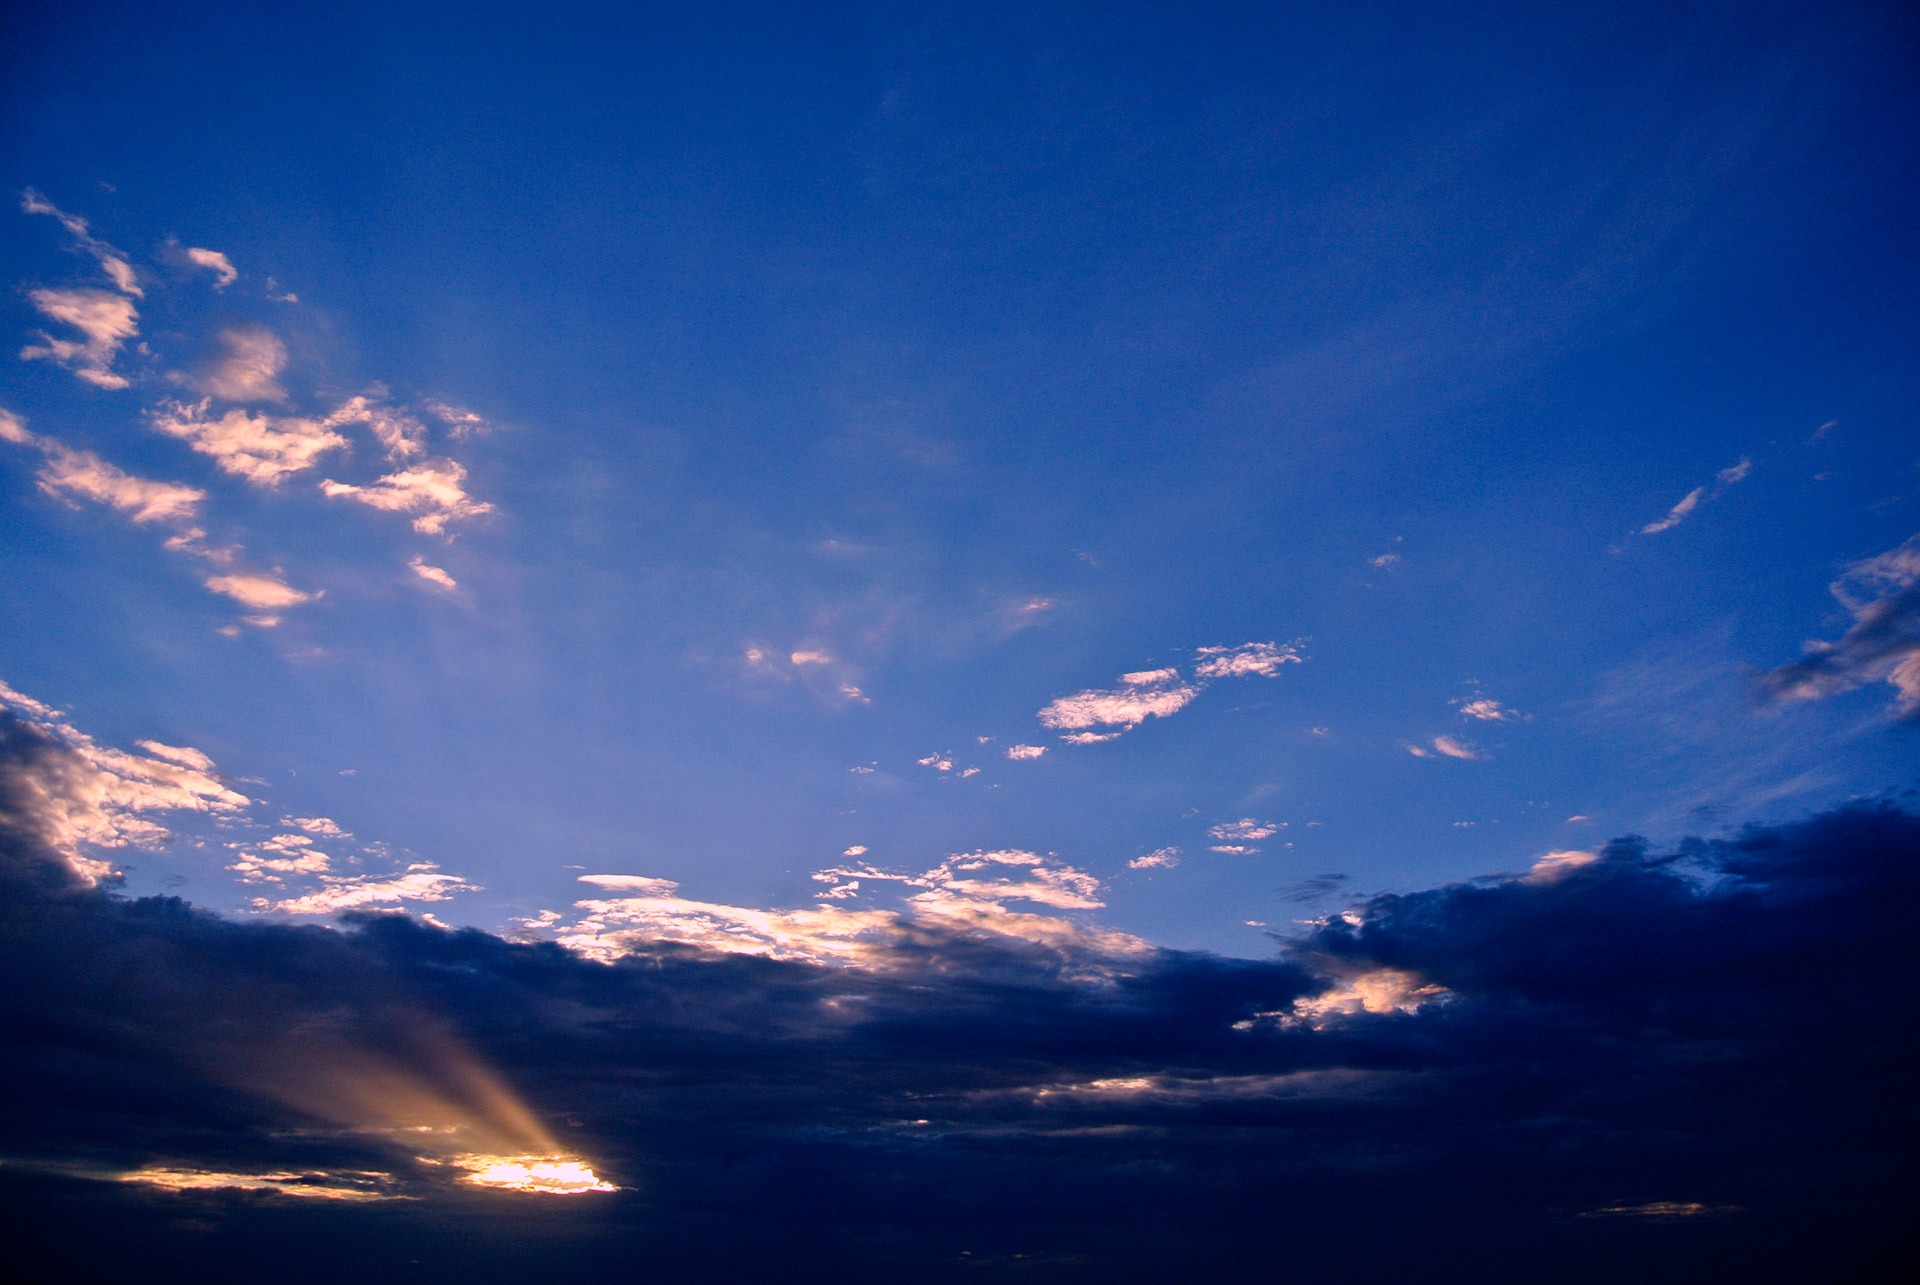
landscape, nature, horizon, light, cloud, sky, sun, sunrise, sunset, sunlight, morning, desert, dawn, atmosphere, dusk, daytime, evening, reflection, blue, arizona, clouds, mountains, afterglow, meteorological phenomenon, atmosphere of earth